Strip club

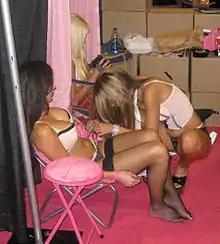
refer to caption

Dancers continually interact with the customers in the club. They walk around and solicit drinks and lap dances, usually scanning the club floor to find the most lucrative customer to greet. The dancer qualifies a customer by sizing up their appearance and personal characteristics. Once the dancer identifies a suitable customer, they approach, and attempt to establish a social relationship. Interaction can also be initiated by customers. Clubs generate revenue by cover charges, selling drinks, and other means. Dancers make most of their income from giving lap dances or VIP dances, where regulations allow. Otherwise, customer tips, at the stage, are a dancer's primary form of income. Dancers are entertaining the customers in exchange for money and employing all of the resources at their disposal to do so. They sell the fantasy of sex, but do not typically follow through with the act.